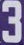
Number: 3